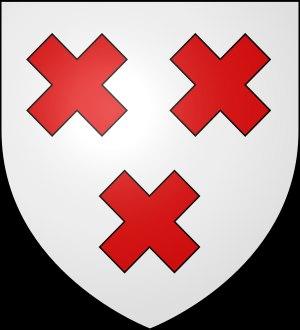
Le chevalier Frans vander Dilft, Seigneur de Leeuwerghem est un noble d'Anvers.